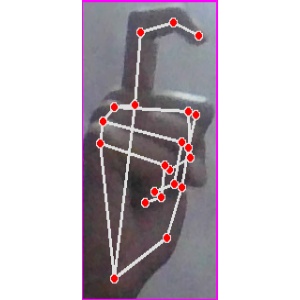
अक्षर: ट